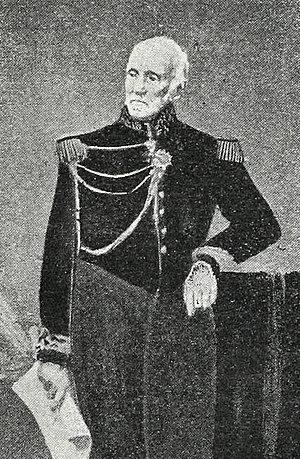
Jean-Charles Langlois, dit Le colonel, né le 22 juillet 1789 à Beaumont-en-Auge et mort le 23 mars 1870 à Paris, est un militaire et peintre français. Ελληνικά: Ο Ζαν-Σαρλ Λανγκλουά (Jean-Charles Langlois) ήταν Γάλλος ζωγράφος και στρατιωτικός του 19ου αιώνα. Γεννήθηκε το 1789 στο Beaumont-en-Auge και πέθανε το 1870 στο Παρίσι. Ειδικεύτηκε στην απεικόνιση πολεμικών σκηνών. Català: Jean-Charles Langlois, el Coronel, fou un militar i pintor romàntic i realista francés nascut el 22 de juliol de 1789 a Beaumont-en-Auge, i mort el 23 de març de 1870 a París.
Jean-Charles Langlois, dit Le colonel, né le 22 juillet 1789 à Beaumont-en-Auge et mort le 23 mars 1870 à Paris est un militaire et peintre français.